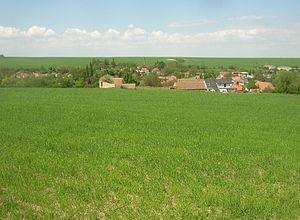
Kutrovice est une commune du district de Kladno, dans la région de Bohême-Centrale, en Tchéquie. Sa population s'élevait à 110 habitants en 2020.